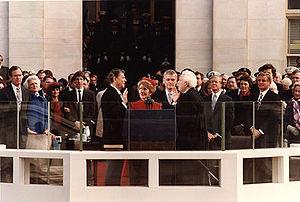
Le premier discours d’investiture de Ronald Reagan en tant que président des États-Unis d’Amérique est le discours d’investiture que prononce Ronald Reagan en tant que président des États-Unis lors de l'Inauguration Day, le 20 janvier 1981. Cette intervention qui se concentre sur l’aspect économique de la crise américaine exprime sa volonté de maîtriser l’action du gouvernement fédéral avant de souligner la capacité des Américains à croire en eux-mêmes.